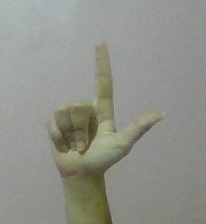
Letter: laam